Oregon Public Broadcasting

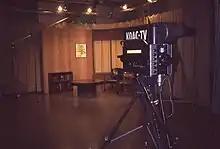
KOAC-TV satilite studio at University of Oregon (Eugene), 1963

OPB traces its roots back to January 23, 1923, when KFDJ signed on from the Oregon State University campus in Corvallis. From 1923 to 1981, the Oregon State campus served as the radio and later TV base of operations for Oregon's public broadcasting. Charles B. Mitchel, a first-year speech professor at Oregon State, was instrumental in bringing Oregon's first public radio station to the state. OSU physics instructor Jacob Jordan is credited with building the station's first radio transmitter near campus in 1923.